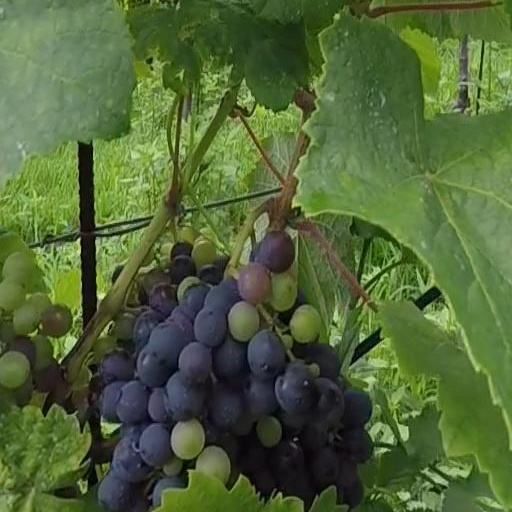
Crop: grape